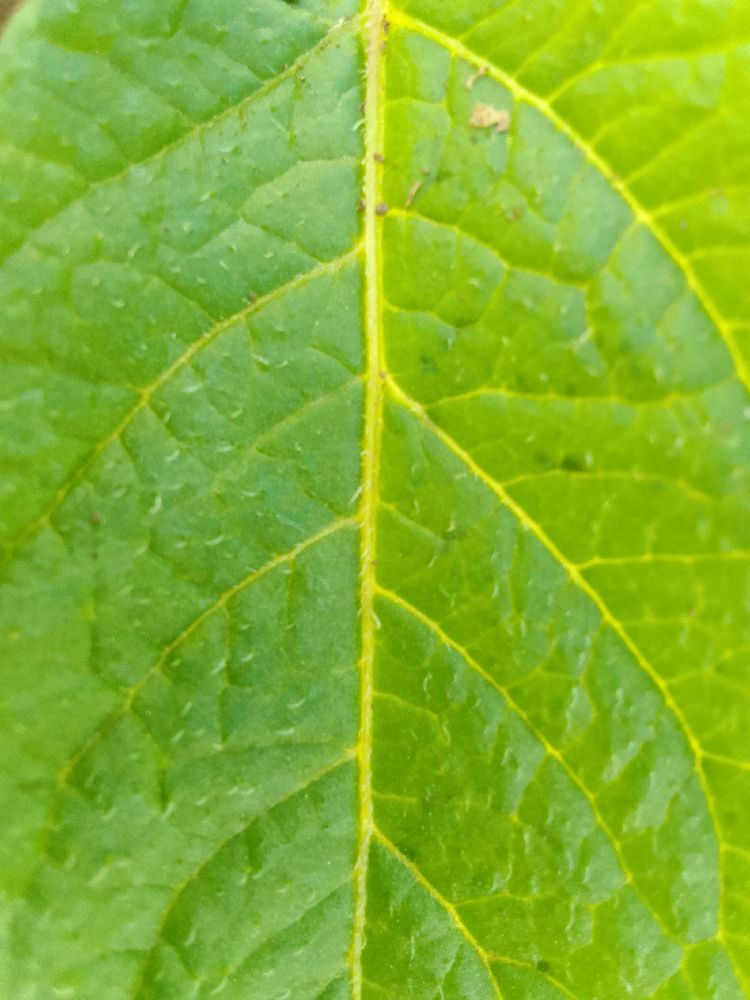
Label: Healthy